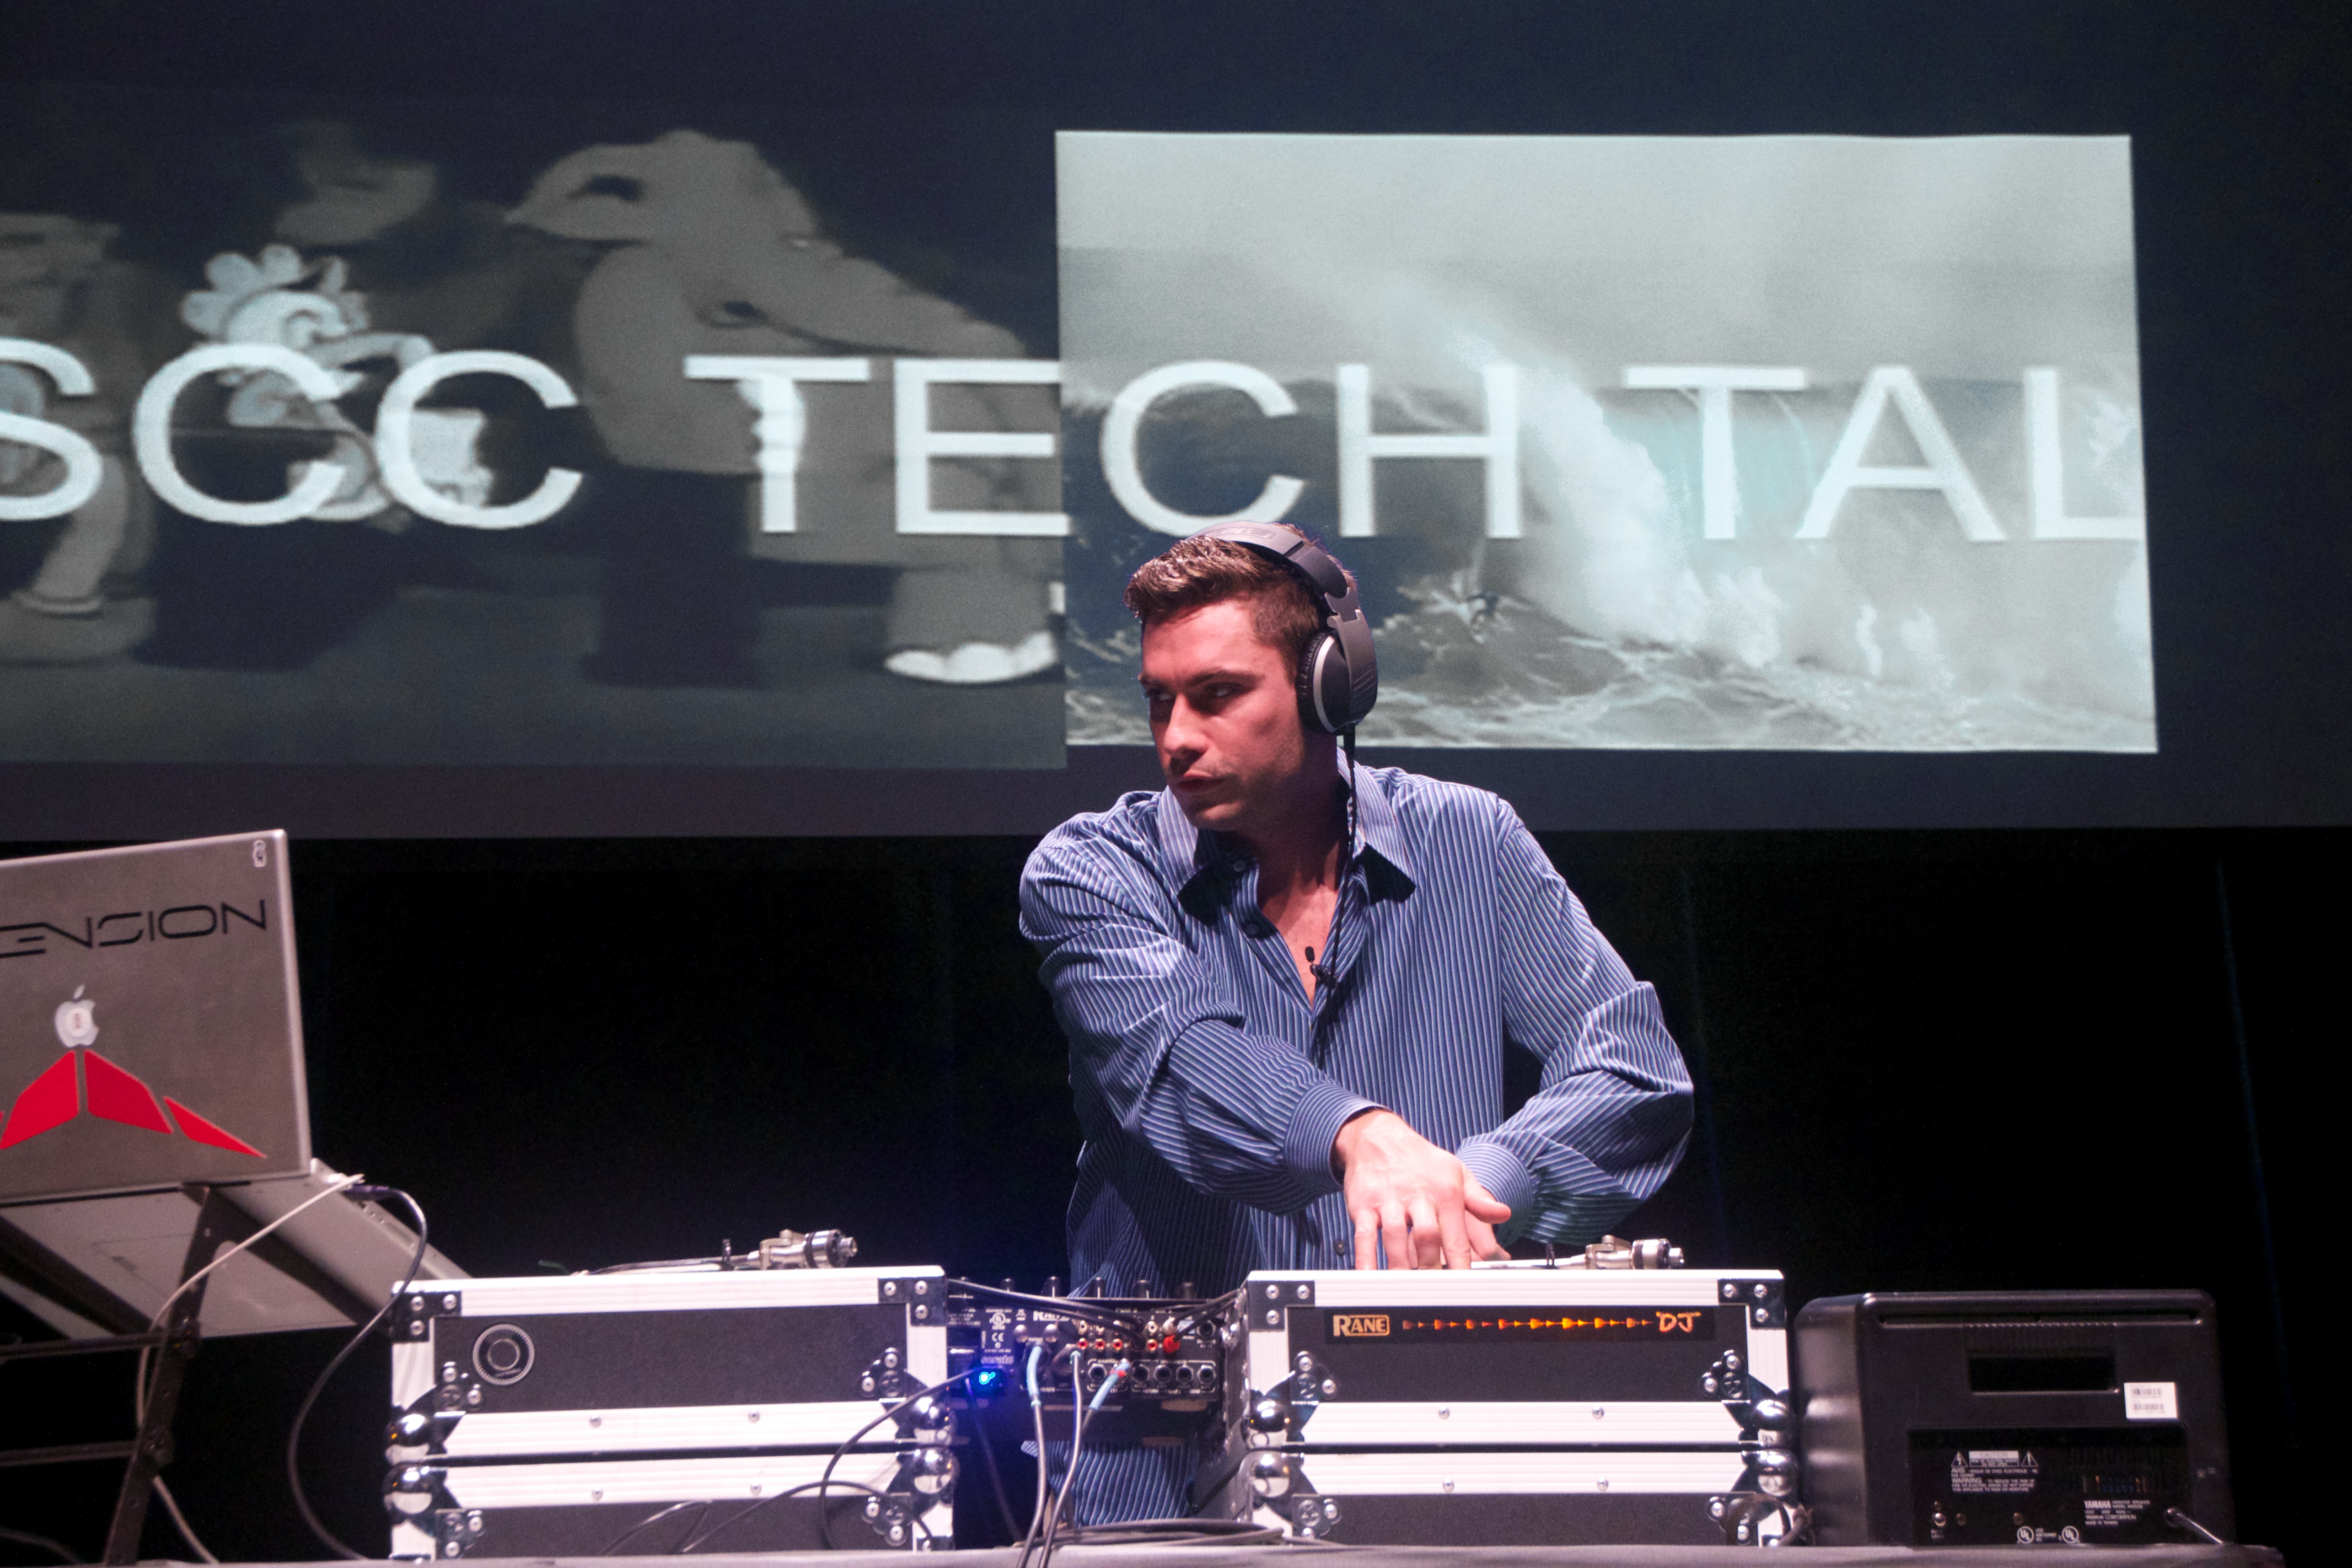
music, musician, stage, scctechtalks, entertainment, singer songwriter